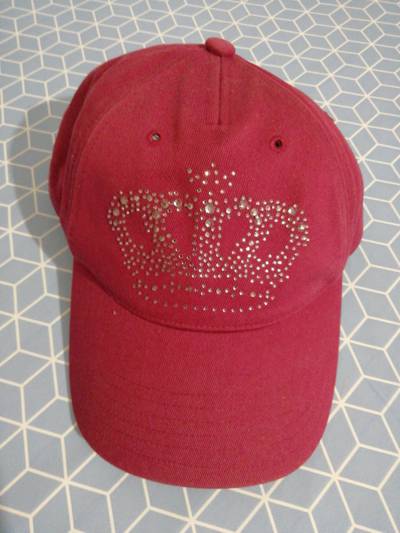
Waste category: clothes